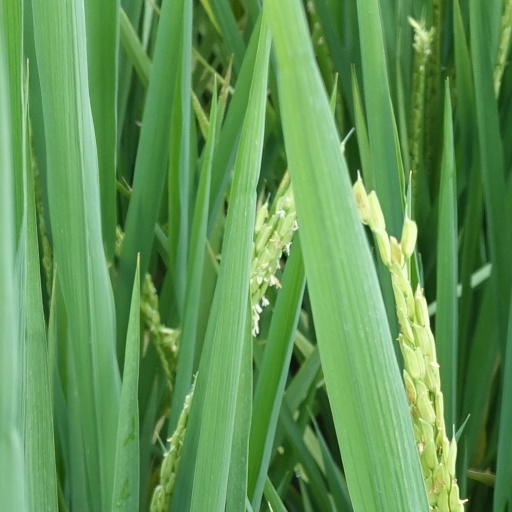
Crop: rice